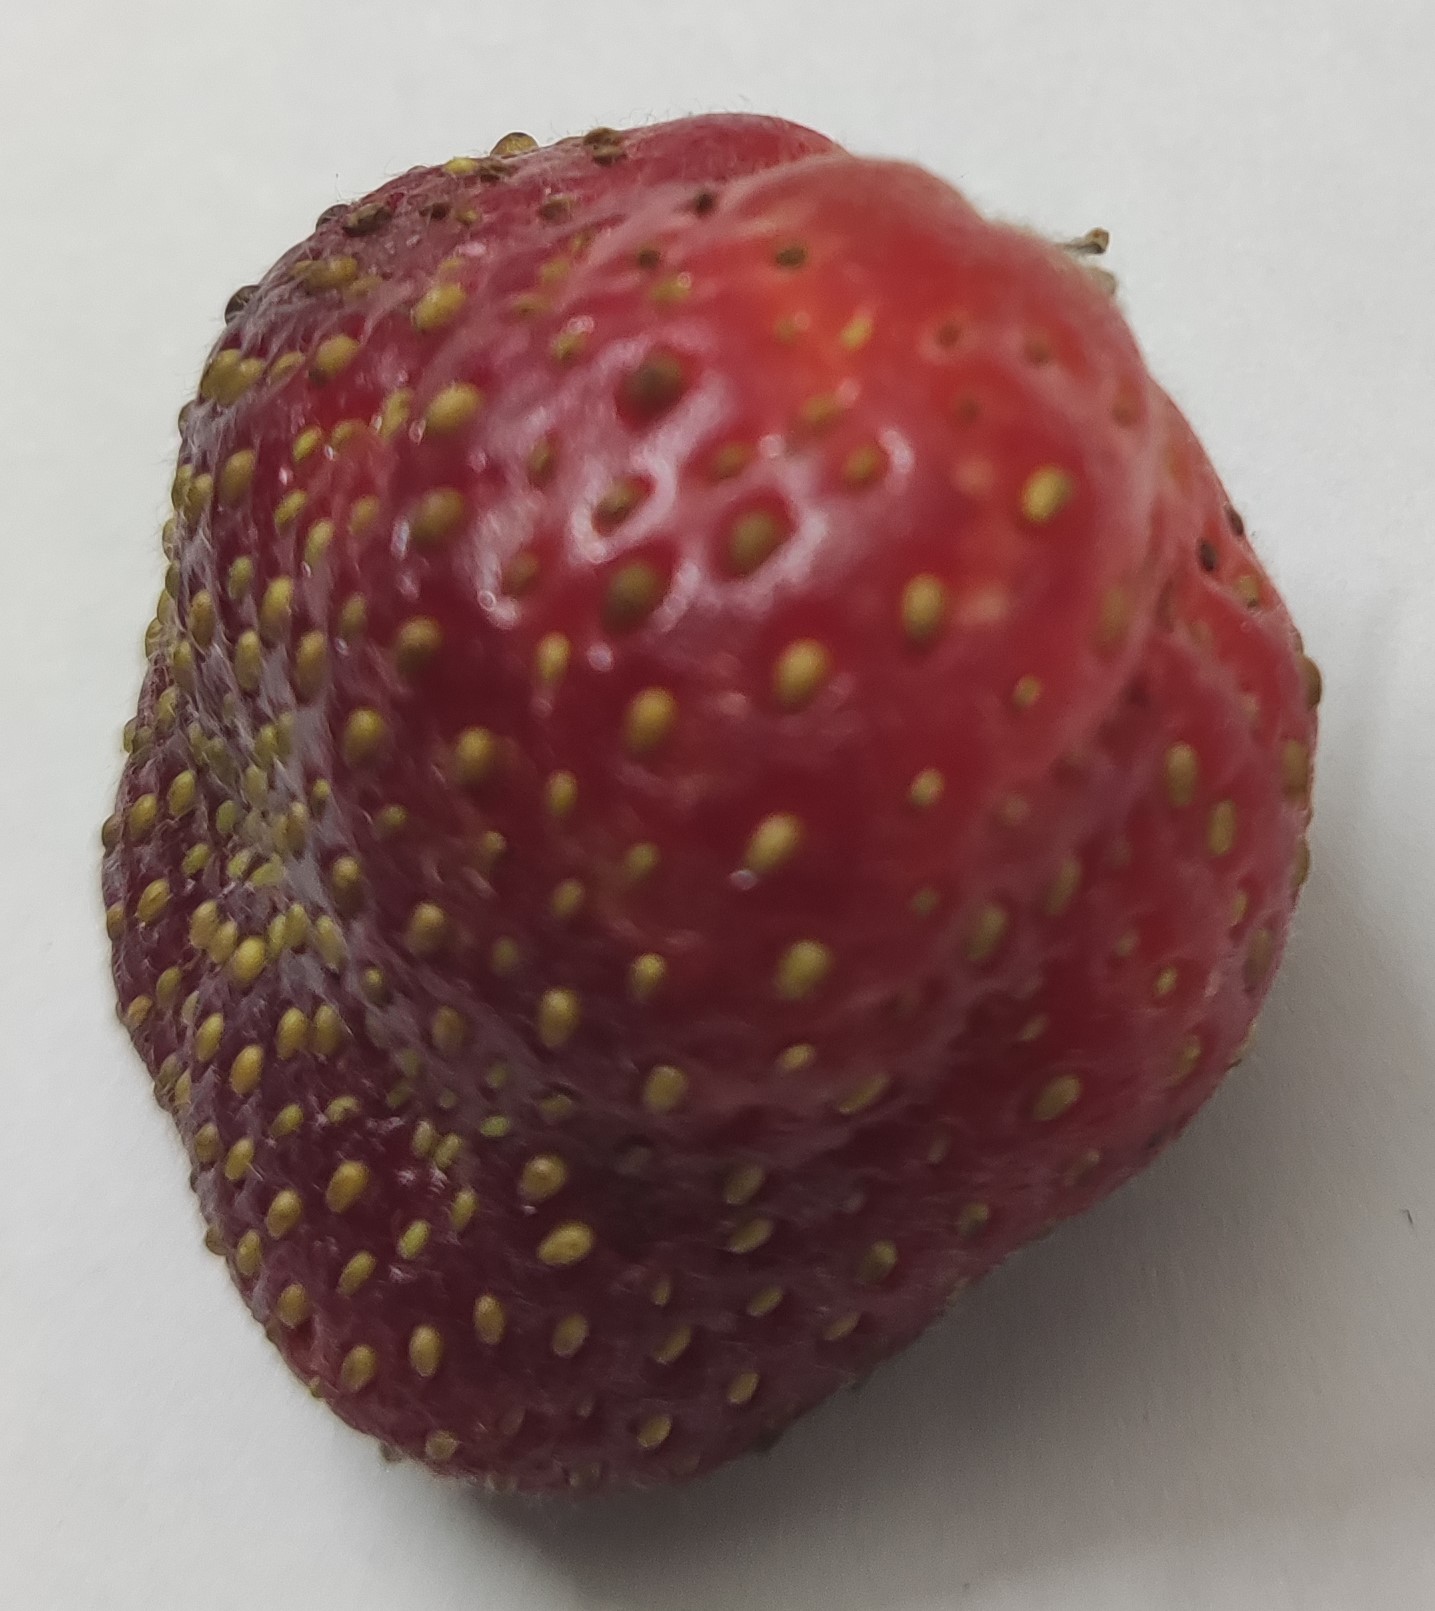
Fruit: strawberry
Condition: fresh